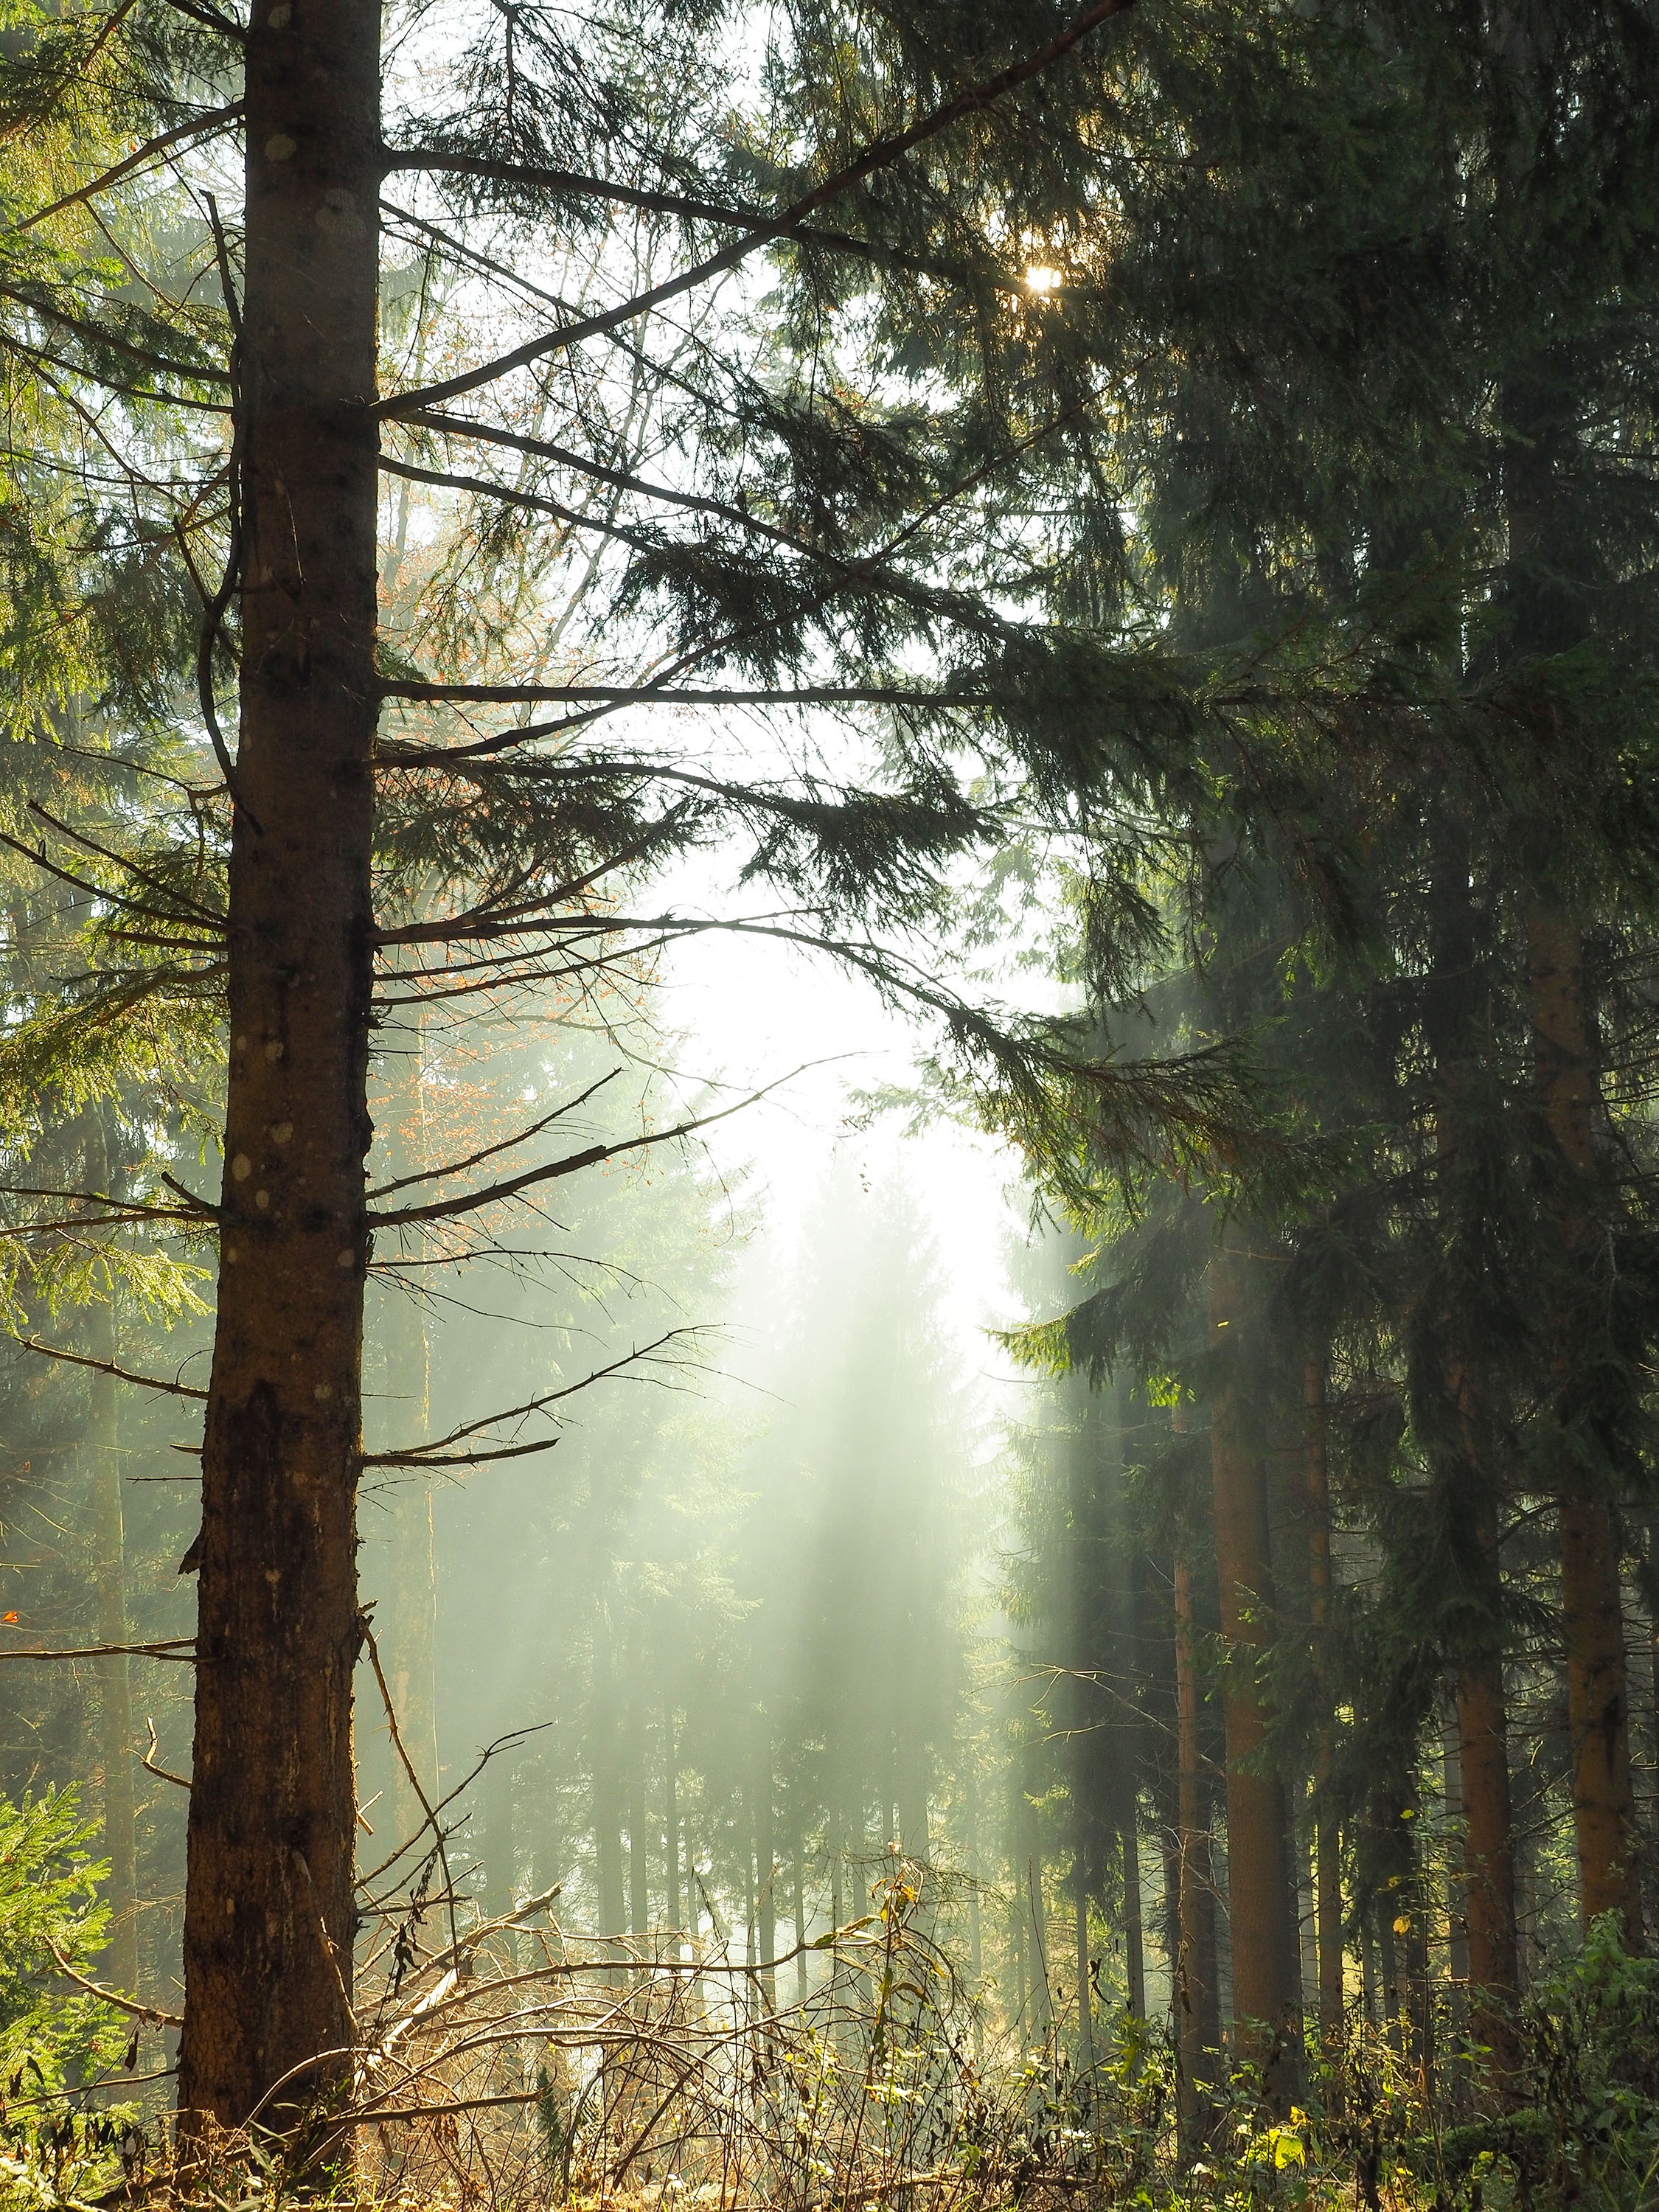
tree, nature, forest, wilderness, branch, light, plant, wood, mist, sunlight, morning, leaf, fall, green, autumn, season, trees, colors, rainforest, deciduous, undergrowth, reflections, woodland, habitat, clearing, ecosystem, light reflections, under wood, reflection and light, biome, natural environment, geographical feature, atmospheric phenomenon, woody plant, temperate coniferous forest